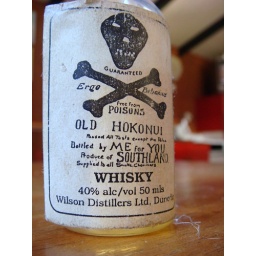
a very old whisky bottle that i accidently found in my mountain cabin